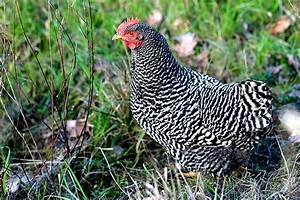
Label: gallina